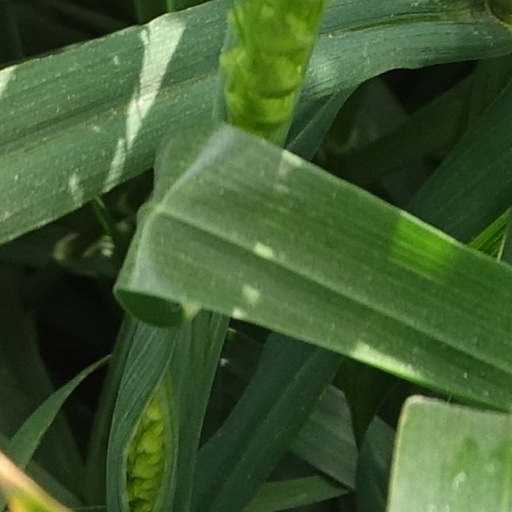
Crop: wheat